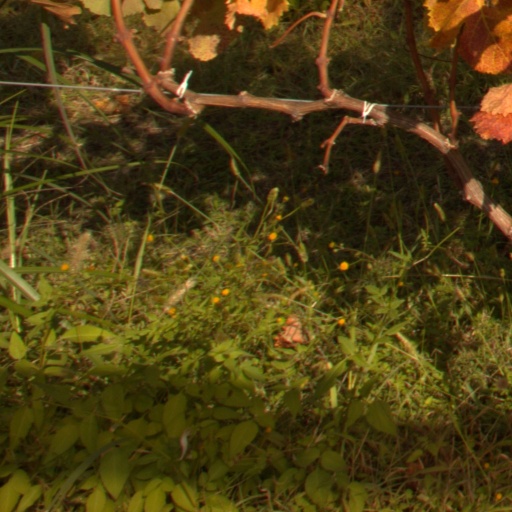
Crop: grape